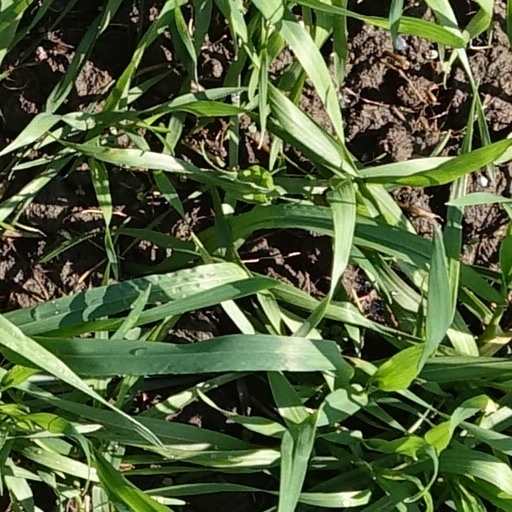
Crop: wheat